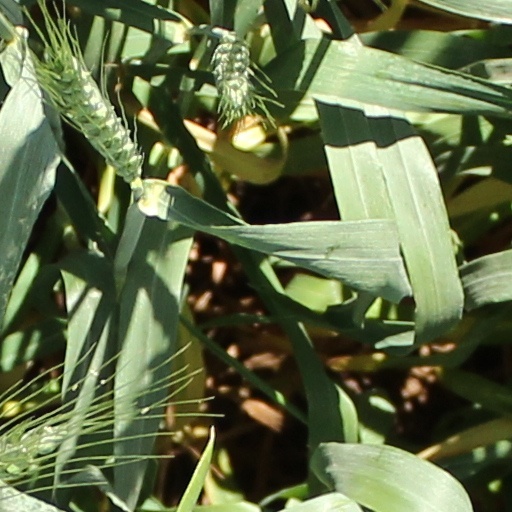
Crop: wheat